RCAF Station Guelph

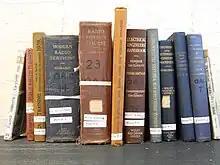
The reference library for No. 4 WS

The RCAF used most of buildings at the centre of the campus. They included Johnston Hall (headquarters, airmens' quarters and lounge, non-commissioned officers' quarters); Mills Hall (airmens' lounge and quarters); Creelman Hall (airmens' mess, No. 1 Test Kitchen Unit); Maid's Hall (non-commissioned officers' quarters and lounge); Watson Hall (male officers quarters and mess); Macdonald Institute (classrooms); Macdonald Hall (airwomens' quarters); Macdonald Hall Annex (airwomens' laundry and lounge, female officers' quarters); Trent Institute (School of Cookery); Skating Rink (drill hall); Farm Mechanics Building (offices, laboratories, and equipment); Gymnasium Building (gymnasium); War Memorial Hall (auditorium and entertainment centre); Bursar Hall (fire and police service); and the Laundry (laundry).